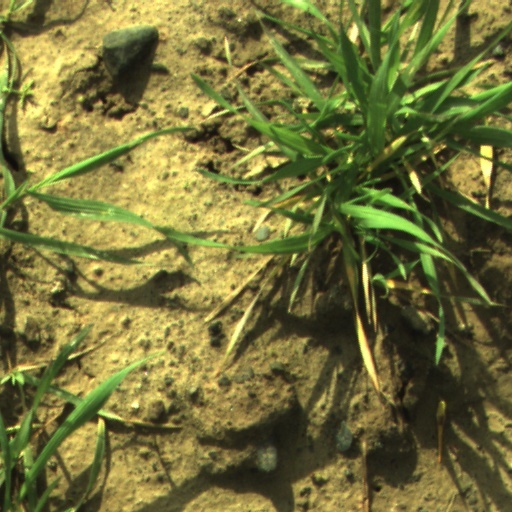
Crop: wheat